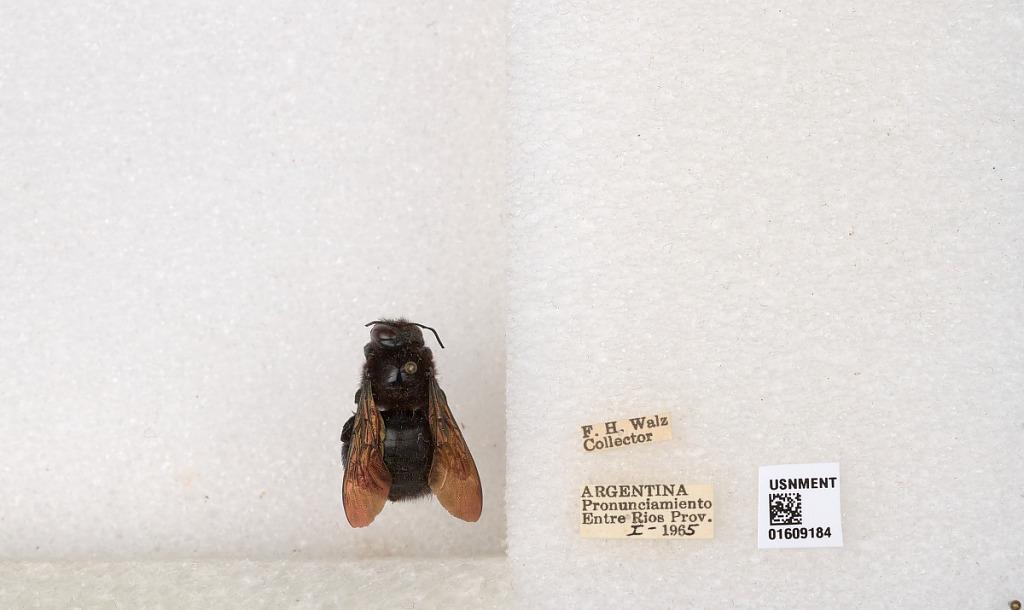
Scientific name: Xylocopa (Stenoxylocopa) artifex Smith
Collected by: F. Walz
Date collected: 1965-1-1
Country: Argentina
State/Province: Entre Rios
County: Departamento de Uruguay
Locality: Pronunciamiento
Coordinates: -32.3452, -58.4404